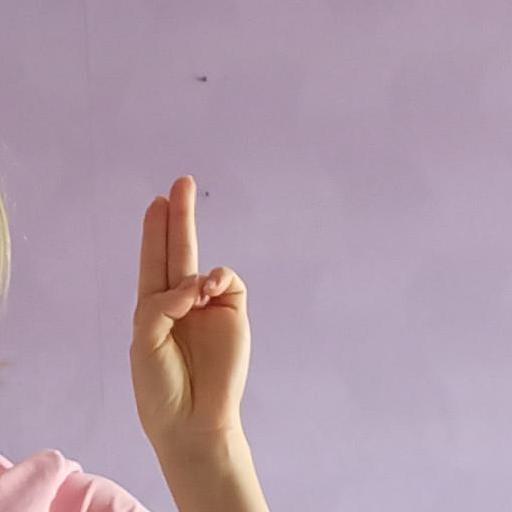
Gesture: two_up